Trub

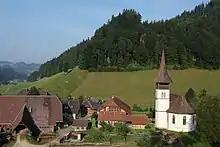
Trub village and the village church

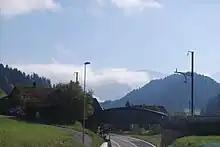
Kröschenbrunnen railway bridge. The railroad helped open Trub up to industry in the 19th century

Much of the early history of Trub is tied to the Benedictine Trub Abbey, which ruled over much of the modern municipality. The inhabitants of the village were ruled from the Abbey and were partly under ecclesiastical law, though the high court was under the secular Kyburgs. In 1408 Bern acquired the remaining Kyburg lands including the high court rights in Trub. During the early 15th century the population of the village dropped and many of the outlying farms were abandoned. As the population recovered in the second half of that century, many alpine meadows and small settlements were once opened up.